Stalbridge

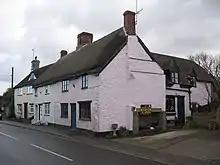
Thatched cottage at Stalbridge

There was a settlement near Stalbridge in Roman times. The town has a 15th-century church with a 19th-century tower, dedicated to Saint Mary and restored to designs by T. H. Wyatt, in 1878, which overlooks the town from a hill. The town has had market rights since the time of King George I, though it has not held a regular market for many years. In the town centre stands a 10-metre (30 ft) tall market cross, said to be the finest in the country.